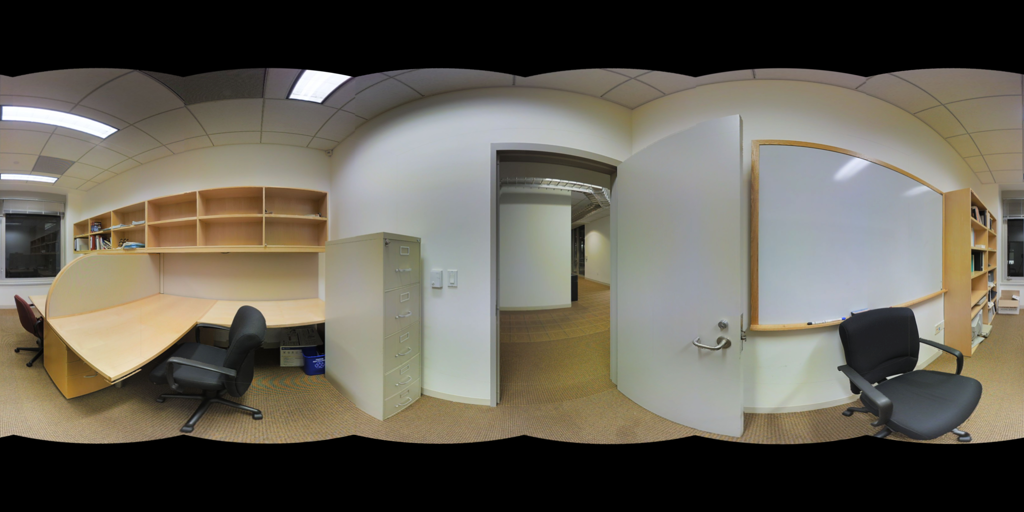
Referred object: the small white filing cabinet next to the desk

Referred object: the beige filing cabinet